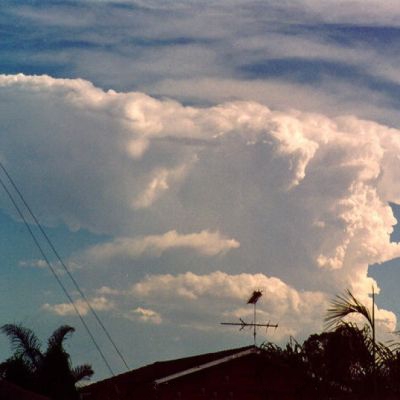
Cloud type: Cumulonimbus (Cb)